The Lost World: Jurassic Park

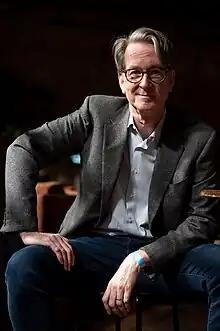
The film was written by David Koepp, seen in 2022

After the release of the novel "Jurassic Park" in 1990, author Michael Crichton was pressured by fans for a sequel. Having never written one, he initially refused. While shooting the novel's 1993 film adaptation, director Steven Spielberg believed that if a sequel film were made, it would involve the retrieval of a canister that contained dinosaur DNA lost during the events of the first film. Talk of a sequel began after the release of the first film, which was a financial success. Spielberg held discussions with David Koepp and Crichton, who both wrote the previous film, to talk about possible ideas for a sequel. The production schedule for a second "Jurassic Park" film was dependent on whether Crichton would write a sequel to the first novel.